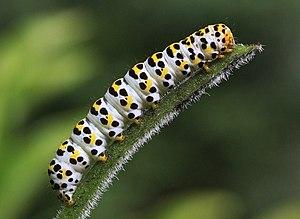
Le genre Shargacucullia regroupe des lépidoptères de la famille des Noctuidae, de la sous-famille des Cuculliinae.
La Cucullie de la scrofulaire ou Cucullie des scrofulaires est une espèce de lépidoptères de la famille des Noctuidae et de la sous-famille des Cuculliinae.